Palissy ware

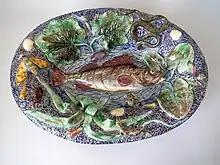
French Palissy ware dish, 17.7ins., c.1870, maker Barbizet, depicting fish, reptiles, insects and leaves.

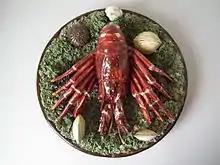
Portuguese Palissy ware wall plate 12.2 in, c. 1880, maker Jose F Sousa depicting crayfish, mussels, sea urchin and shells

Portuguese Palissy ware was produced by the potteries of Mafra, Jose Alves Cunha, José Francisco de Sousa, Cezar, Herculano Elias, and Augusto Baptista de Carvalho. Twentieth-century reproductions are extremely common. it is now difficult to identify which 16th-century works in the "rustique" manner are actually from Palissy's own workshop except by comparison with either fragments excavated in 1878 from remains of the grotto that he certainly decorated at the Tuileries Palace for Catherine de' Medici, who called him to Paris in 1566 or from excavations at the site of his Paris workshop in the Palais du Louvre. Many museums have now become cautious in their attributions.